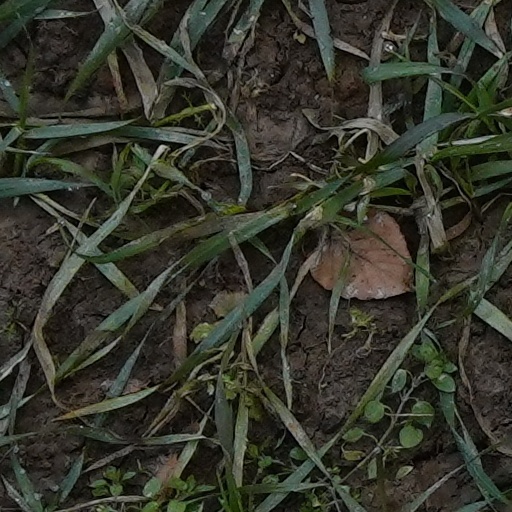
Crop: wheat